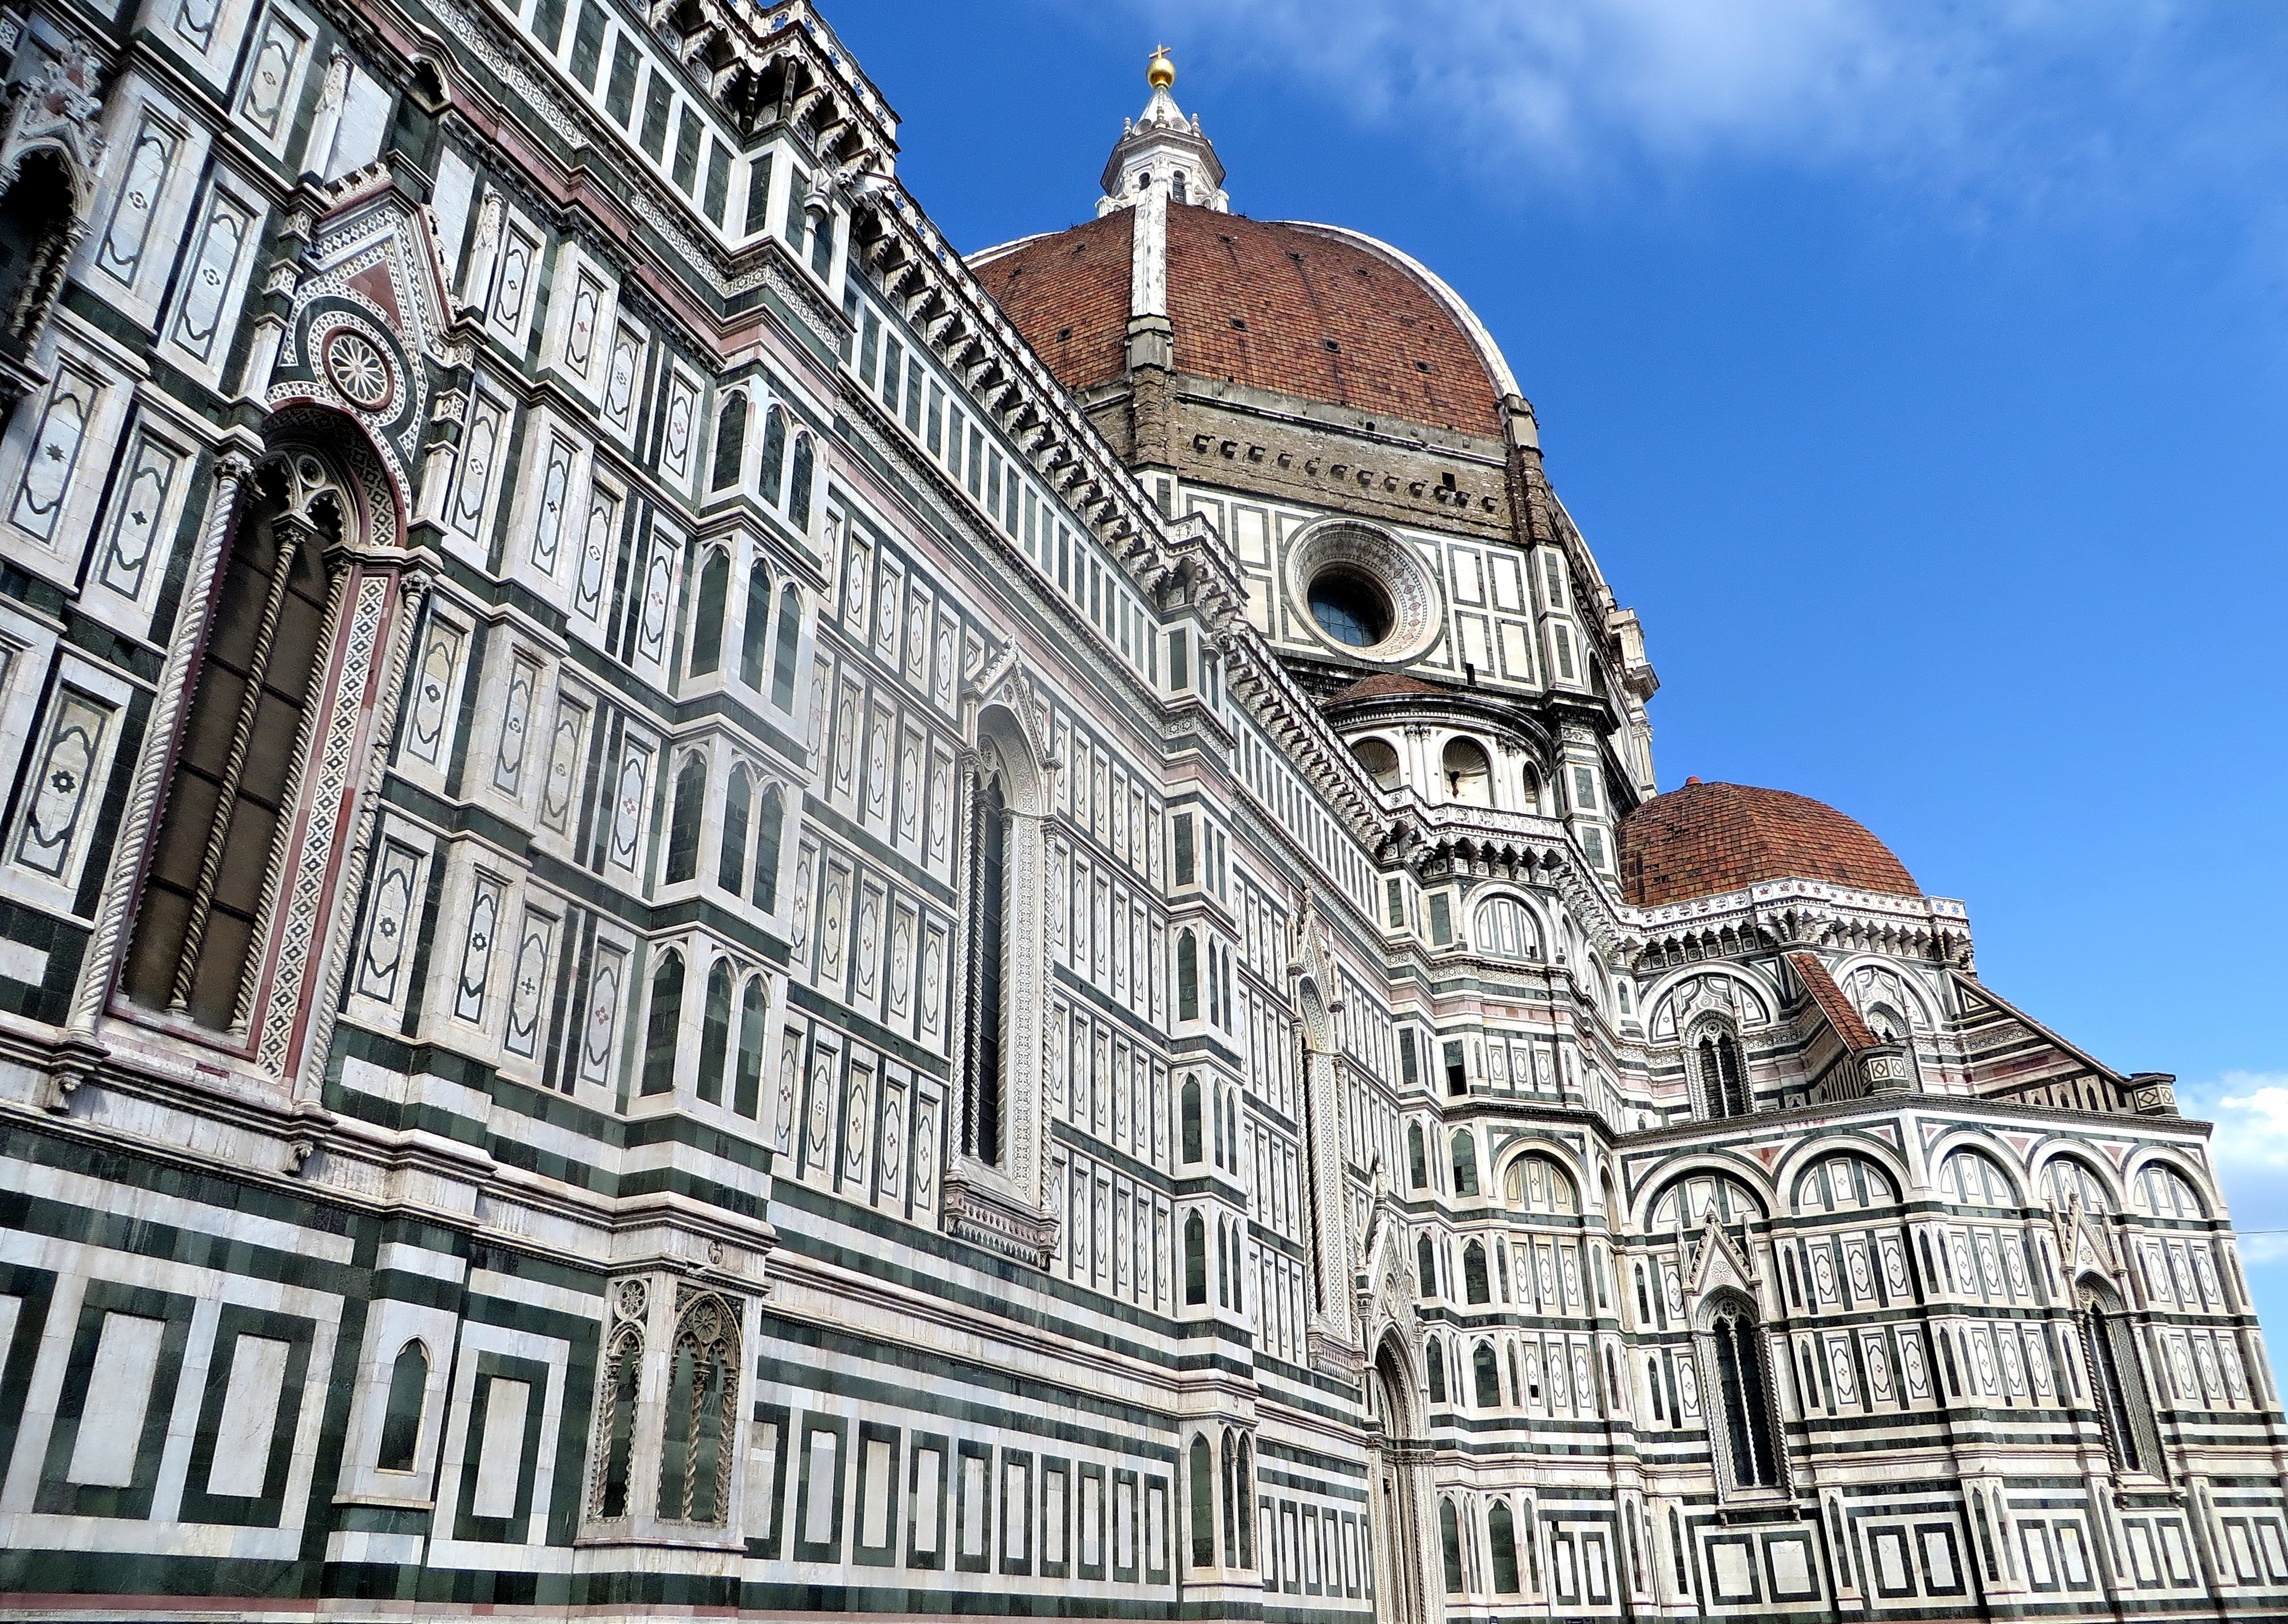
architecture, town, building, palace, travel, europe, religion, landmark, italy, tuscany, facade, sightseeing, church, cathedral, attraction, historic, tourism, place of worship, religious, catholic, monastery, synagogue, culture, renaissance, european, famous, historical, basilica, dome, estate, florence, duomo, italian, firenze